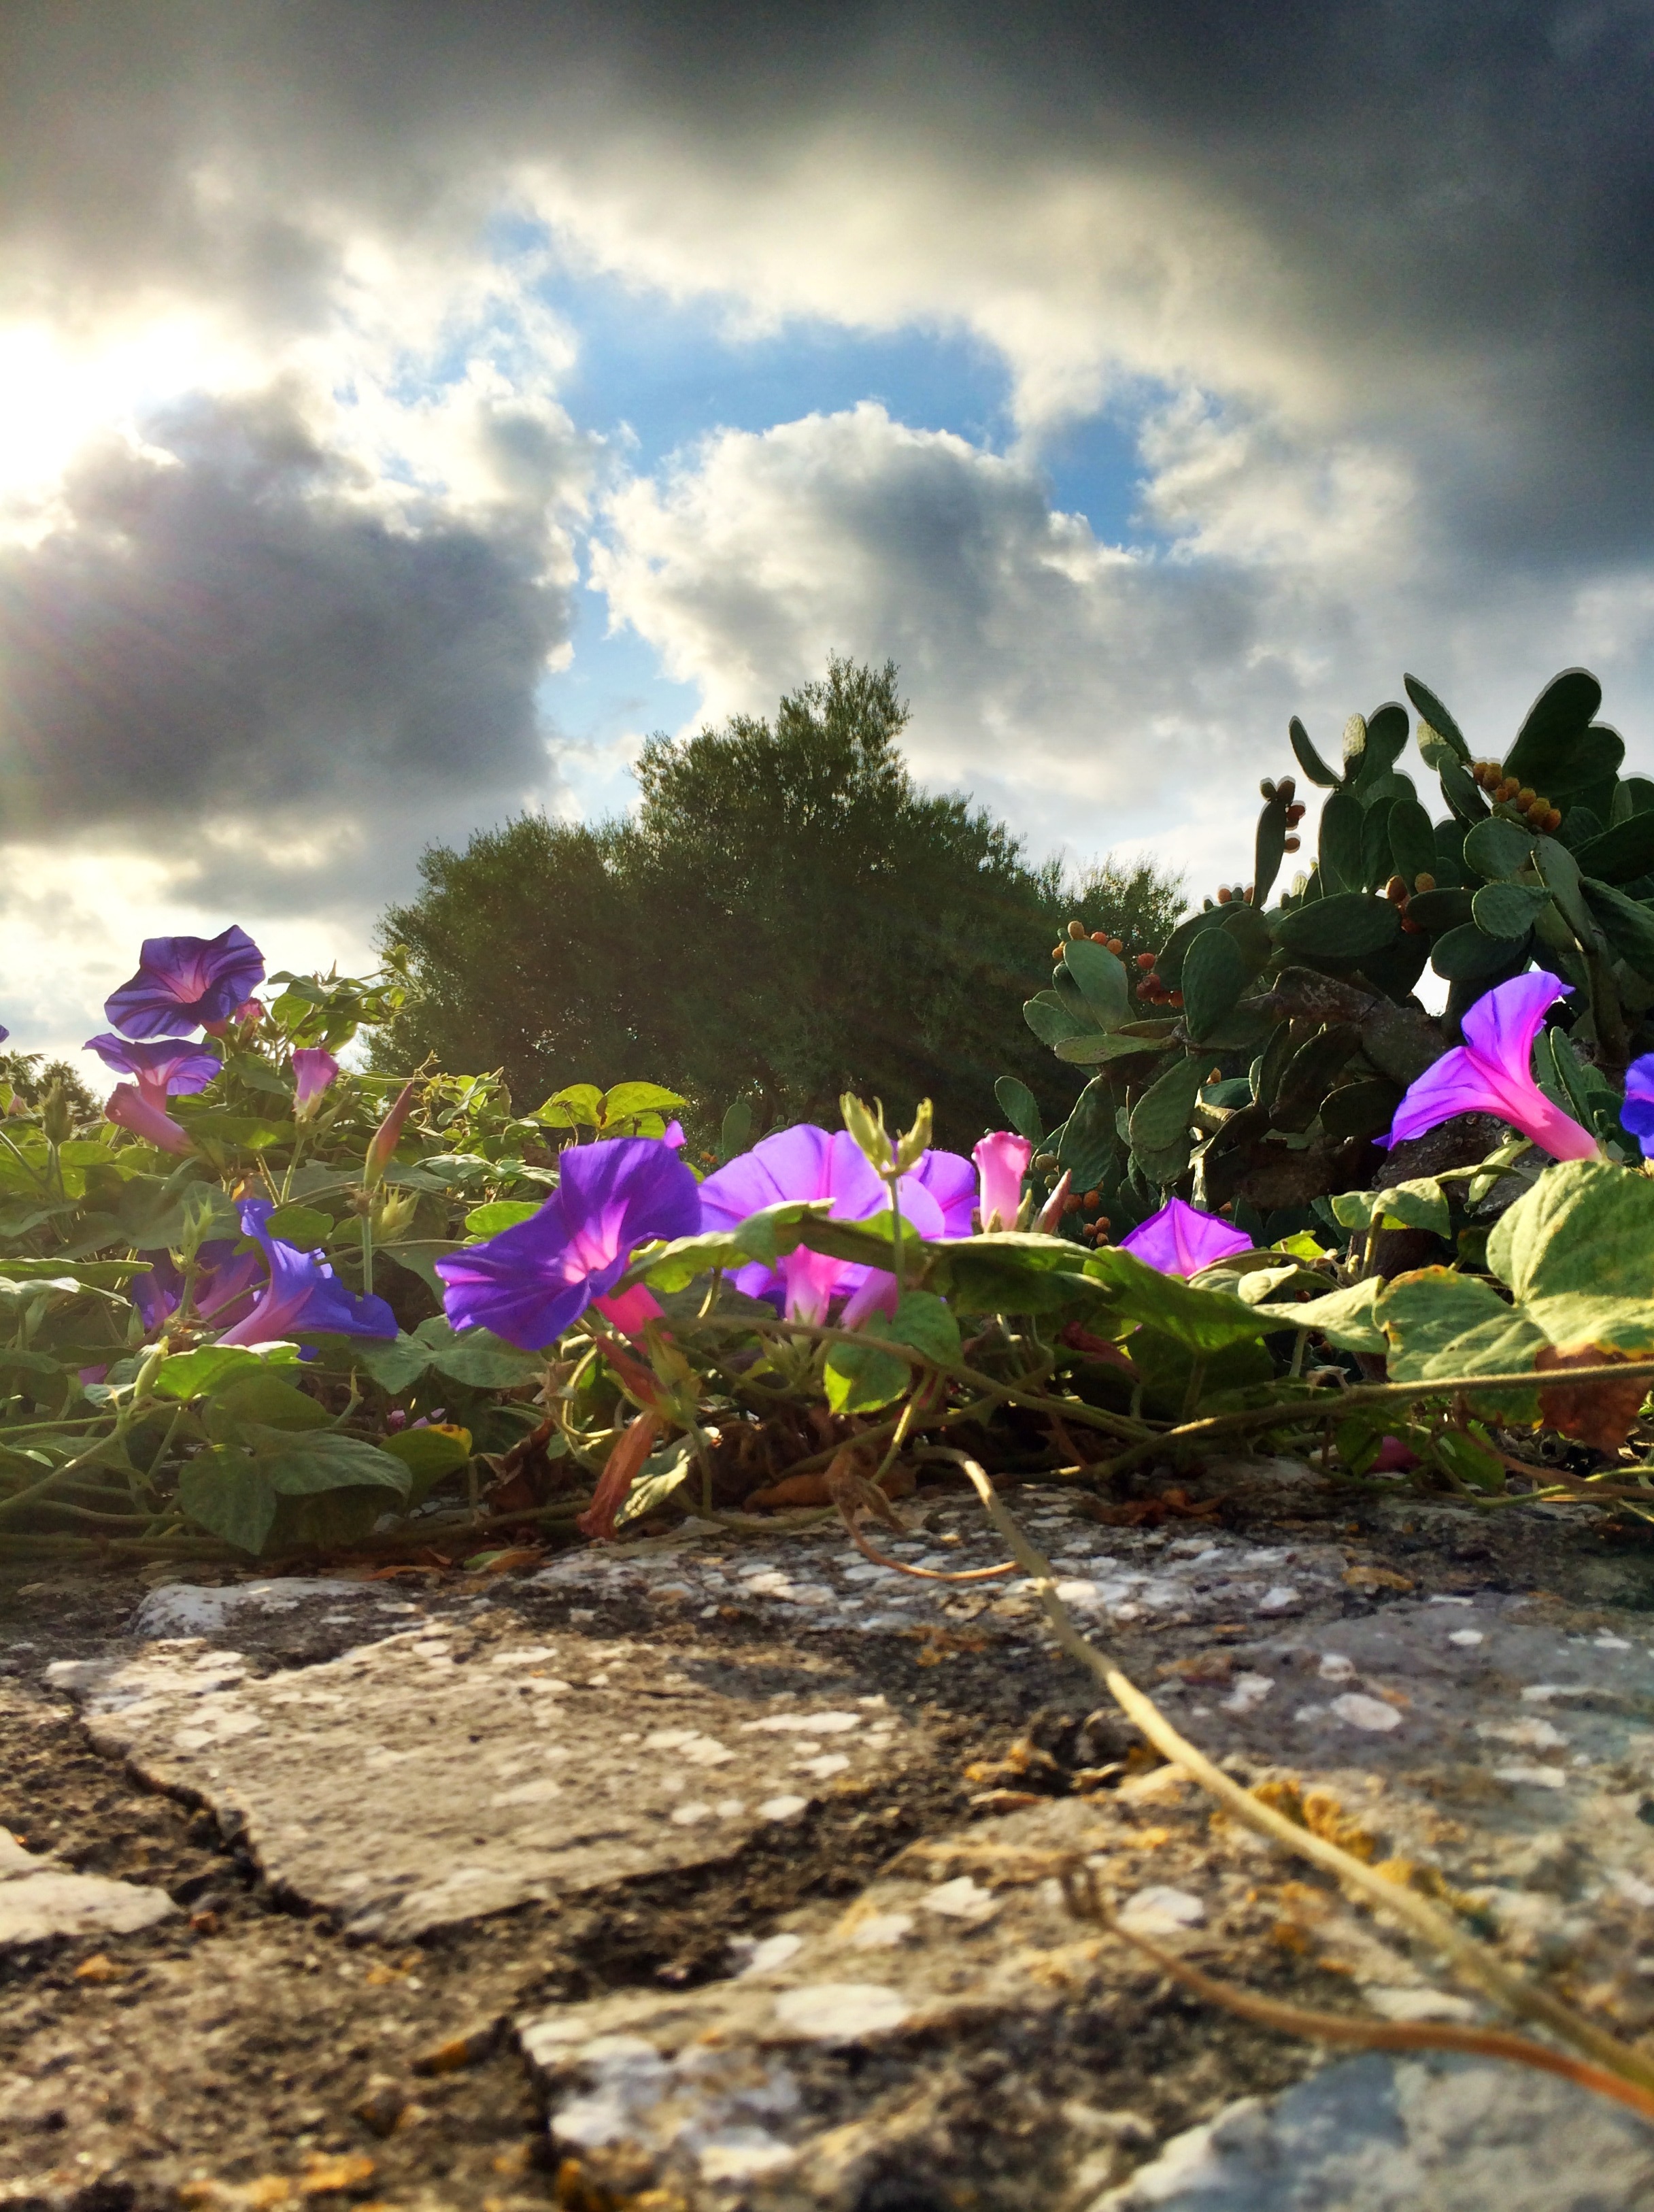
nature, blossom, plant, leaf, flower, bloom, wind, contrast, flora, clouds, idyll